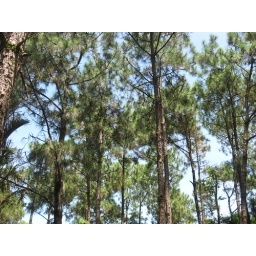
Tree cover and sky above the Forest Park. Almost looks like pine trees you'd see in Canada in the summer.